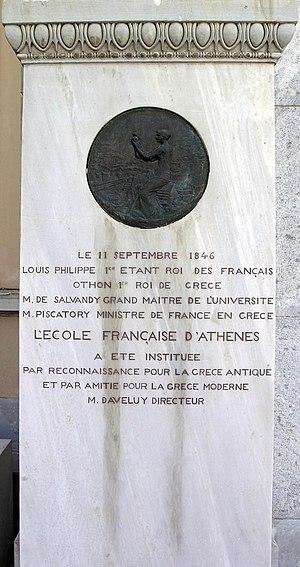
Louis Oscar Roty est un sculpteur et médailleur français, né à Paris le 11 juin 1846 et mort dans la même ville le 23 mars 1911.
L’École française d’Athènes ou l’École française d’archéologie d’Athènes est un établissement universitaire français, situé 6, rue Didotou à Athènes en Grèce, dont le but est de promouvoir l'étude de la langue, de l’histoire et des antiquités grecques. Depuis 2011, l'EfA fait partie du Réseau des Écoles françaises à l'étranger.